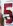
Number: 5